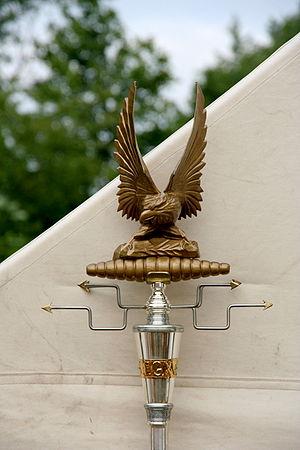
Le centurion était un des degrés de la chaîne de commandement de l'armée romaine.
L'aigle romaine, ou enseigne légionnaire, en latin aquila, est un emblème des légions romaines.
Un « aquilifer » était un signifer de rang supérieur, porteur de l'emblème de l'« aigle » dans une légion romaine. Le nom provient de l'emblème représentant l'aigle, qui était le type d'emblème communément utilisé depuis la réforme marianique en 104 av. J.-C. Avant cette date, le loup, le sanglier, le taureau et le cheval ont été aussi utilisés. L'emblème de l'aigle était la possession la plus importante de la légion et sa perte était une honte terrible.
L'impérialisme romain s'est progressivement mis en place à la fin du IIIᵉ siècle et au début du IIᵉ siècle av. J.-C. Les historiens ont beaucoup discuté pour savoir si sa mise en place avait été fortuite, conjoncturelle, ou si elle était le fruit d'une stratégie politique mûrement réfléchie et préparée par le Sénat romain. Le fait est qu'en un demi-siècle, entre la fin du IIIᵉ et le milieu du IIᵉ siècle av. J.-C., Rome s'est rendue maîtresse du bassin méditerranéen et y a installé sa domination pour plus de trois siècles.